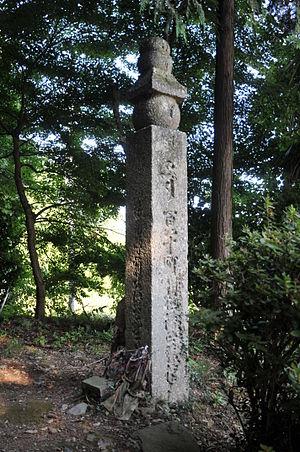
Kōyasan chōishi-michi est un sentier de vingt-quatre kilomètres de long avec un marqueur en pierres tous les cent neuf mètres menant à Kōyasan, préfecture de Wakayama au Japon. Créé par Kūkai et situé au sein du parc préfectoral de Kōyasan Chōishi-michi Tamagawa, le sentier est inscrit sur la liste du patrimoine mondial de l'UNESCO dans l'ensemble des « sites sacrés et chemins de pèlerinage dans les monts Kii ».
Les sites sacrés et chemins de pèlerinage dans les monts Kii sont situés dans les forêts des monts Kii au Japon, correspondant à la région de Kumano, ou aux préfectures de Wakayama, Nara et Mie de la péninsule de Kii, dans le parc national de Yoshino-Kumano. Trois sites sacrés du shintoïsme et du bouddhisme, Yoshino, Omine y compris le mont Hakkyō, et Kumano Sanzan, ainsi que Kōyasan, sont reliés par des chemins de pèlerinage aux anciennes capitales de Nara et Kyoto.